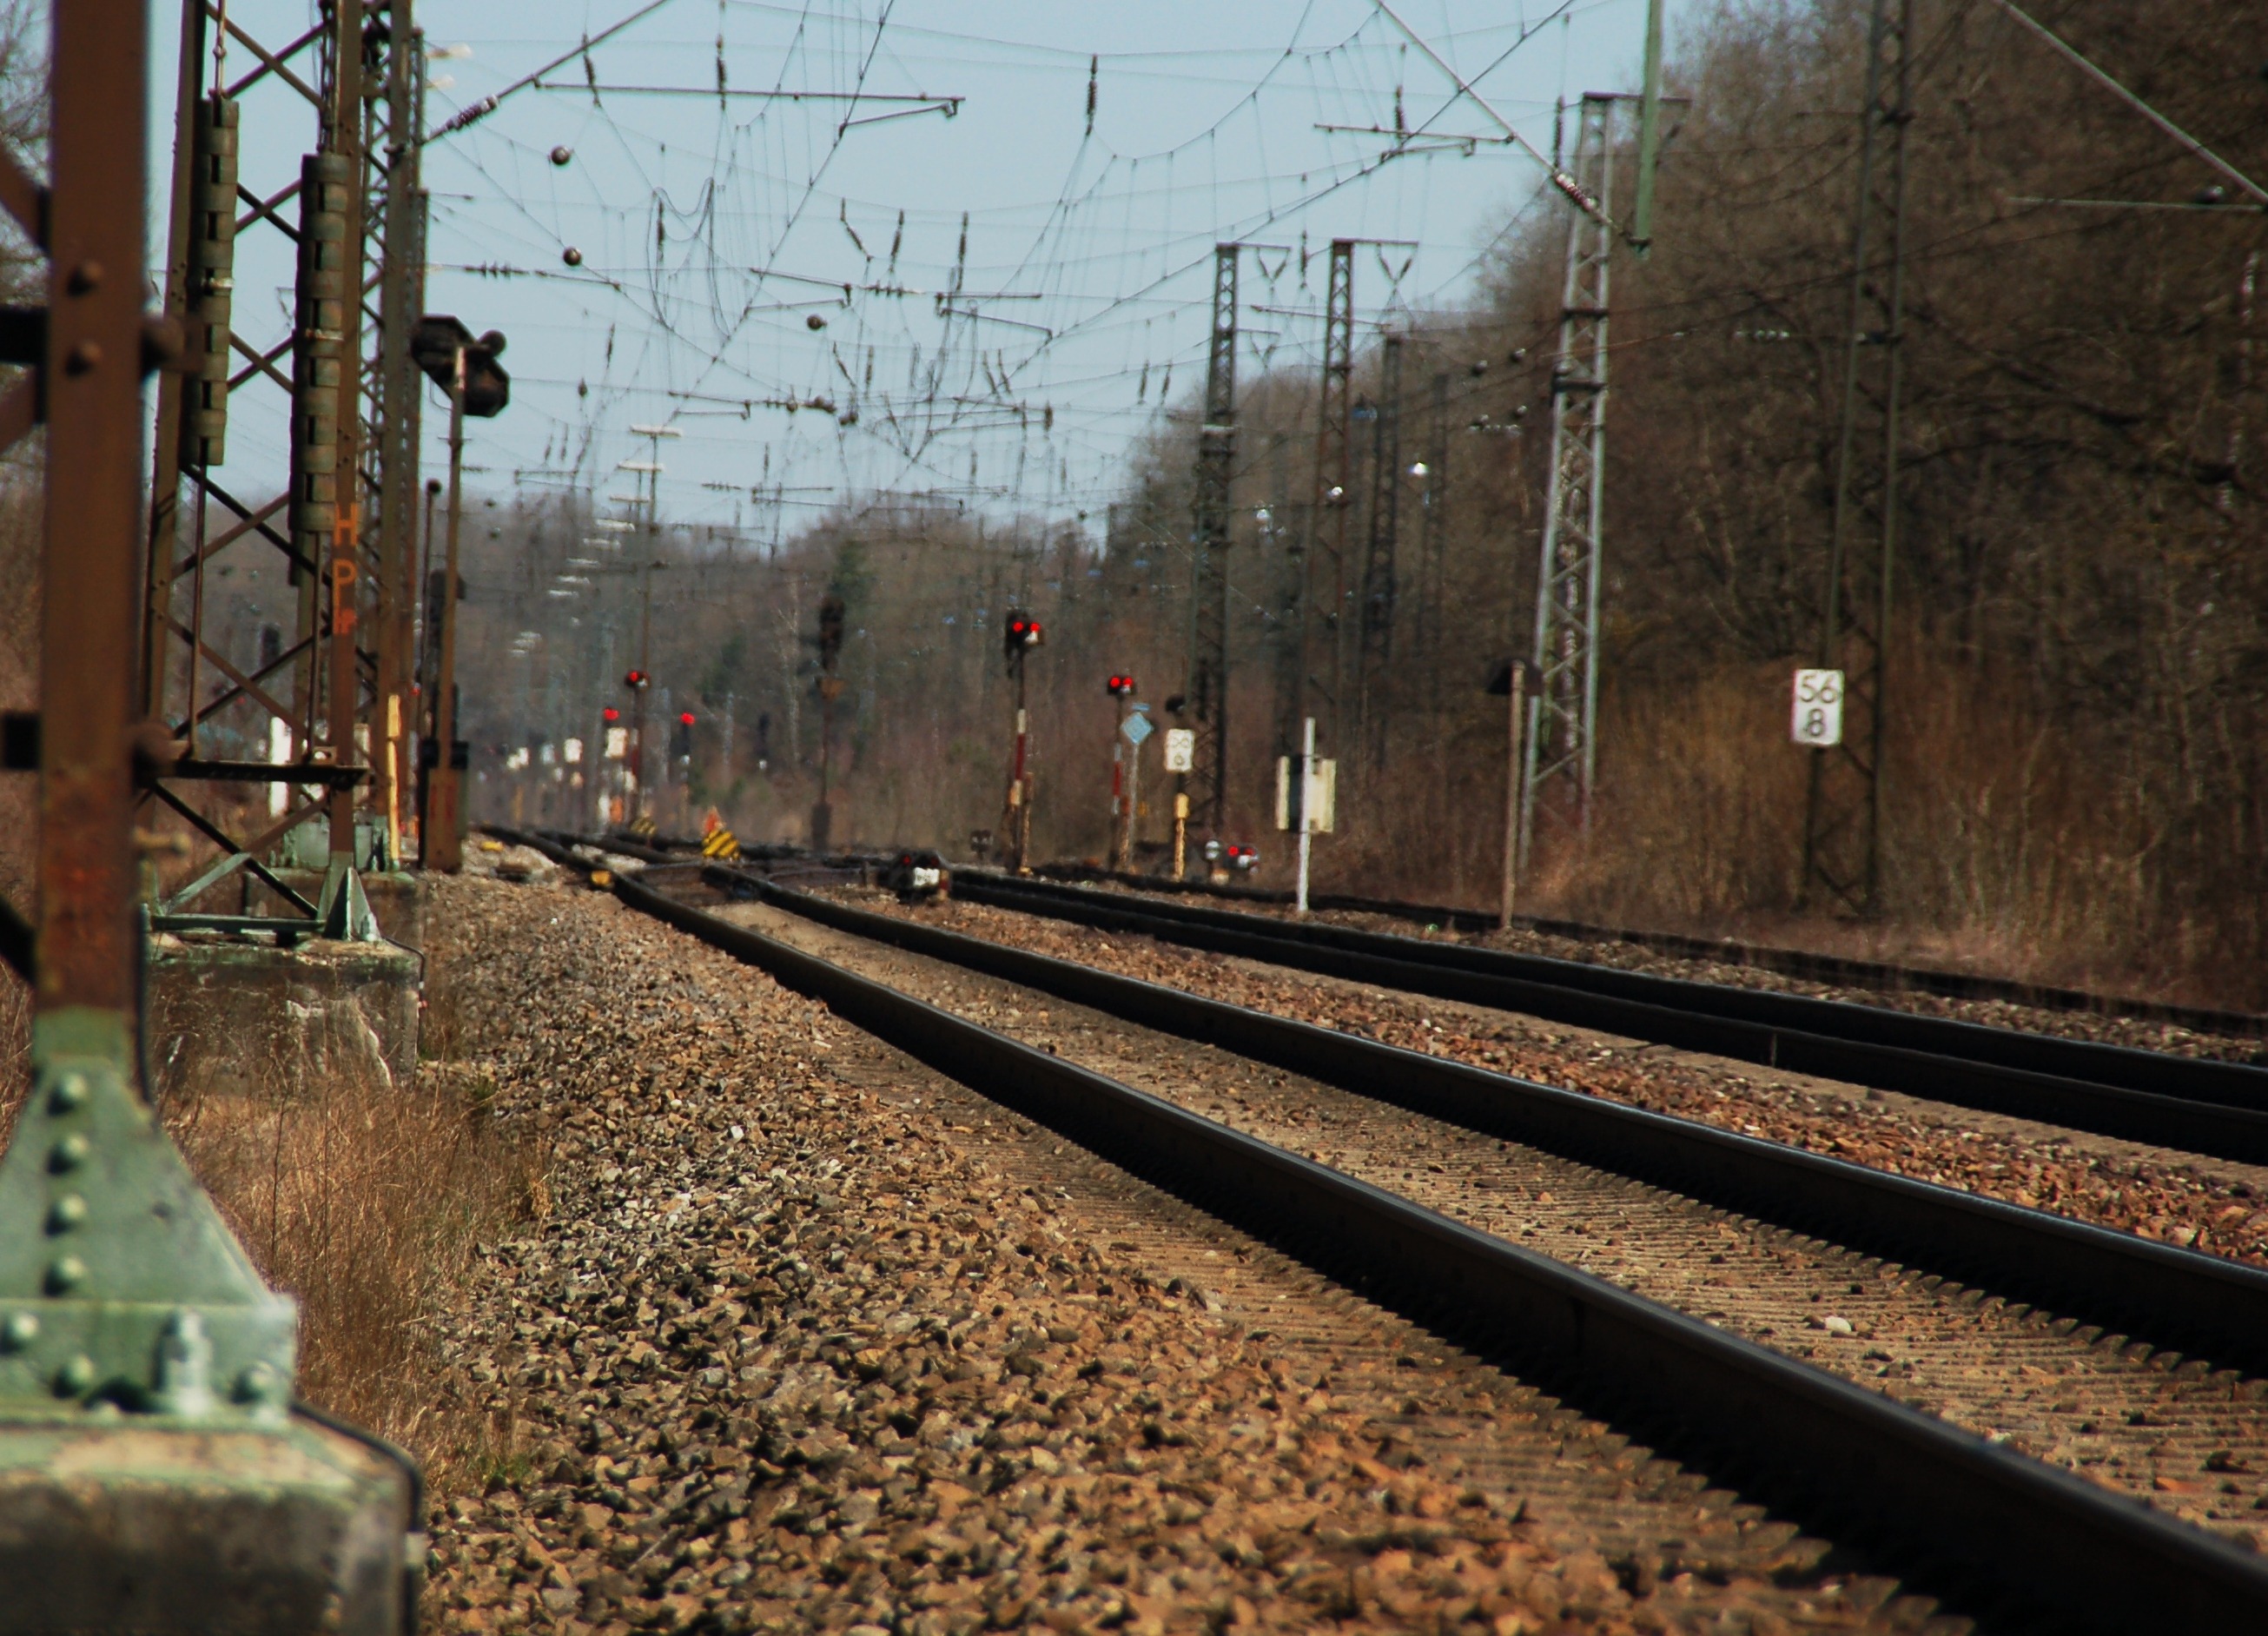
track, railway, train, transport, vehicle, lane, seemed, rail transport, gleise, upper lines, urban area